Gaius Porcius Cato (consul 114 BC)

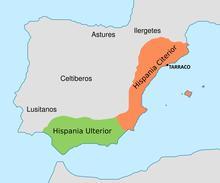
Location of Tarraco in Hispania Citerior.

Gaius Porcius Cato (before 157 BC – after 109 BC in Tarraco) was a Roman politician and general, notably consul in 114 BC. He was the son of Marcus Porcius Cato Licinianus and grandson of Cato the Censor.